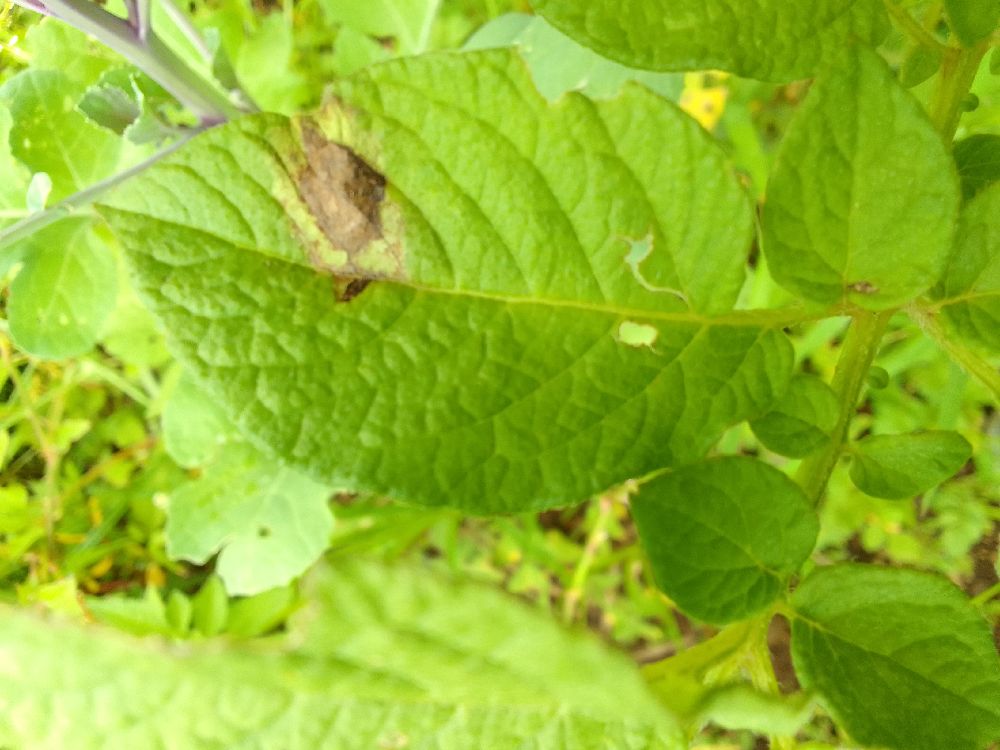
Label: Late blight